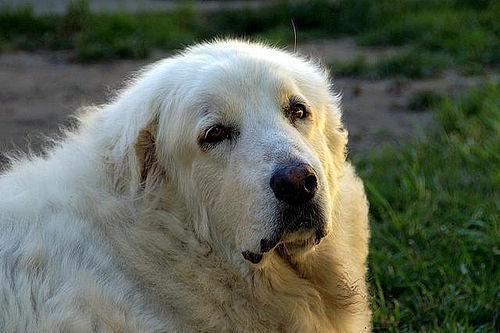
great pyrenees